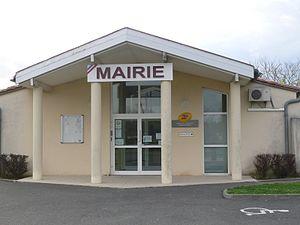
Mairie de Gauriaguet, Gironde, France
Gauriaguet est une commune du Sud-Ouest de la France située dans le département de la Gironde.